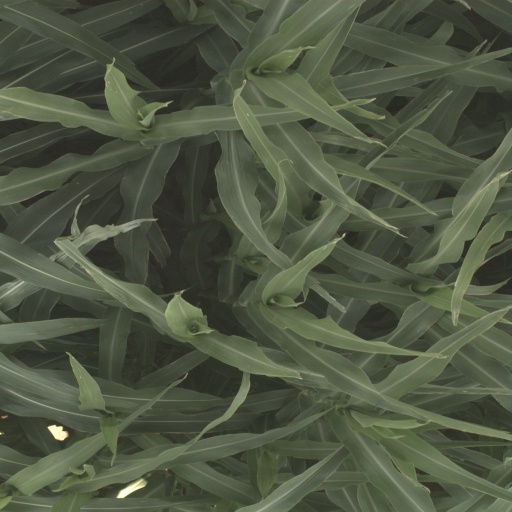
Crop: sorghum